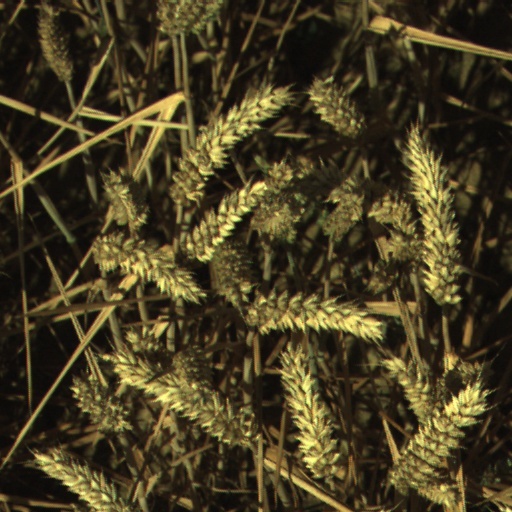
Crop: wheat